Ravla Khempur

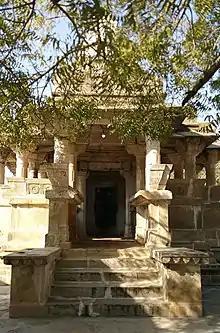
Krishna temple, front of hotel, used for Sonny and Sunaina's wedding. 2018

In 2010, filming took place for the first "Marigold" film with actors Judi Dench, Maggie Smith, Bill Nighy, Tom Wilkinson, Penelope Wilton, Celia Imrie and Ronald Pickup, along with Dev Patel. In 2014, they returned for the sequel with Richard Gere. Set designers transformed the hotel to fit the film, and included an adjacent Hindu Krishna temple for characters "Sonny" and "Sunaina's" Bollywood-style wedding in the second film.